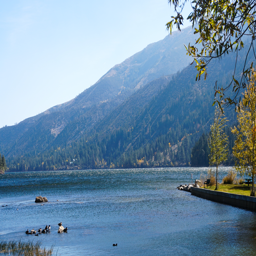
the second of the twin lakes